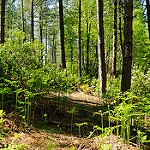
Label: forest